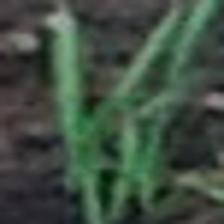
Label: single